Louis Cahen d'Anvers

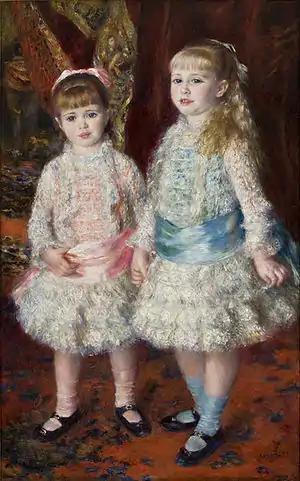
"Pink and Blue" (Alice on the left)

Two of their daughters, Alice (1876–1965) and Elisabeth (1874–1944 KZ Auschwitz), were painted by Pierre-Auguste Renoir in "Pink and Blue" in 1881. Alice married Major General Sir Charles Townshend and was the grandmother of Belgian-American journalist Arnaud de Borchgrave.